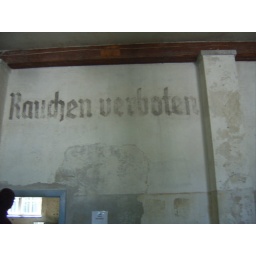
Rauchen Verboten -- Smoking Forbidden -- painted on the wall in the maintenance building in Dachau.